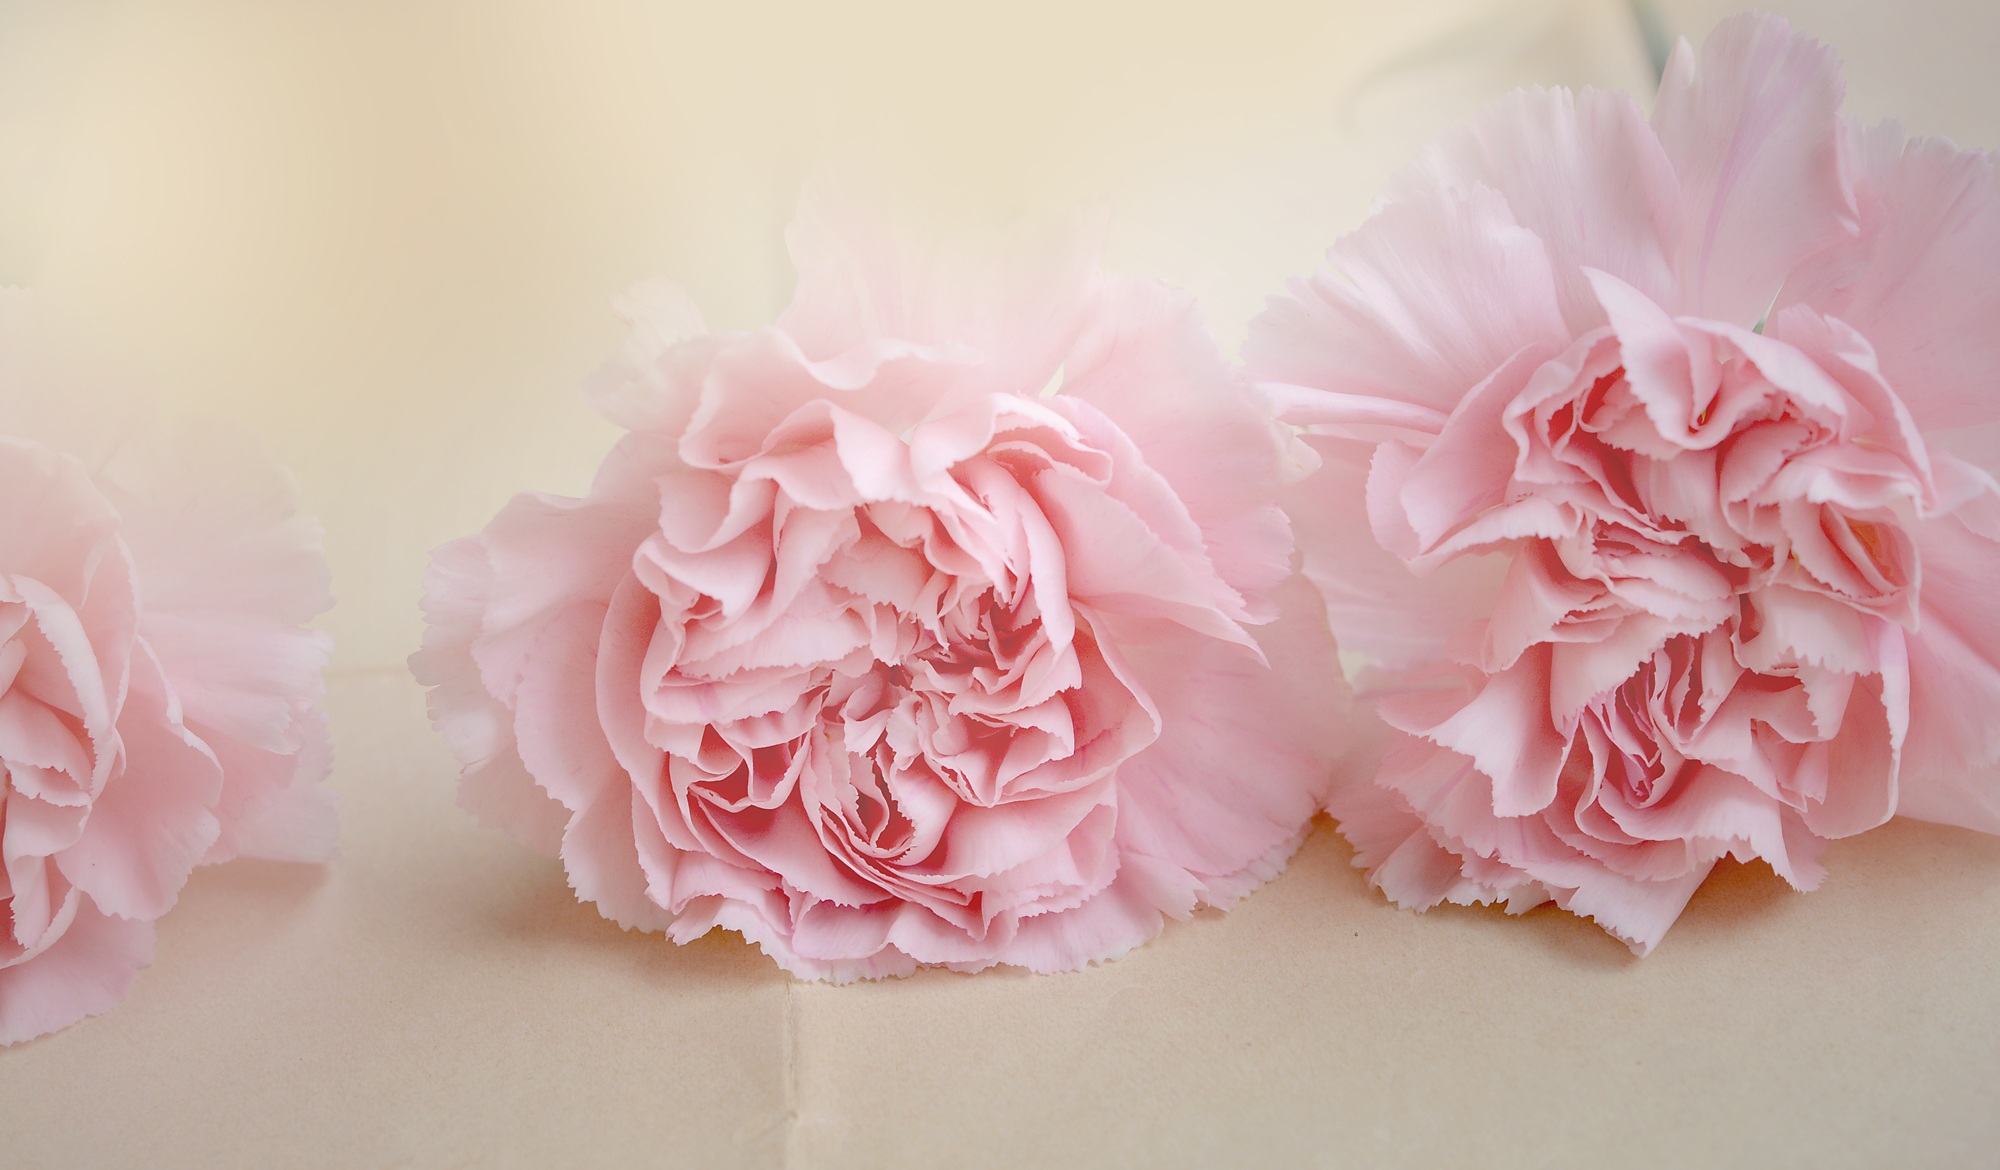
plant, flower, petal, clothing, pink, close, flowers, petals, peony, cloves, pink flowers, flowering plant, flower bouquet, cut flowers, land plant